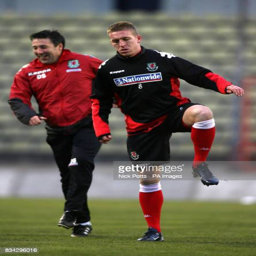
football player warms up with football player during a training session